Ōgi-ōhashi Station

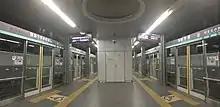
Platforms

There was a public consultation and voting process to choose the name of the station. The name which received the most public votes was “Ogi-Ohashi Kita Station” (North Ogi-Ohashi Station) but after further consultation it was decided to remove Kita from the name, as there is no corresponding South Ogi-Ohashi station.